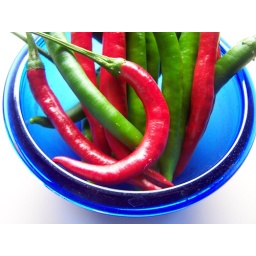
chillies in blue bowl